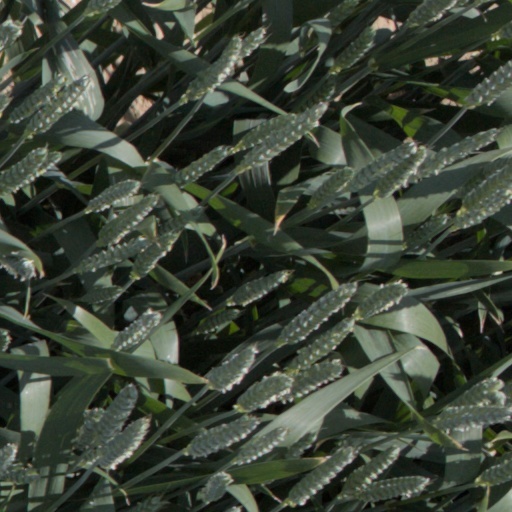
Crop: wheat